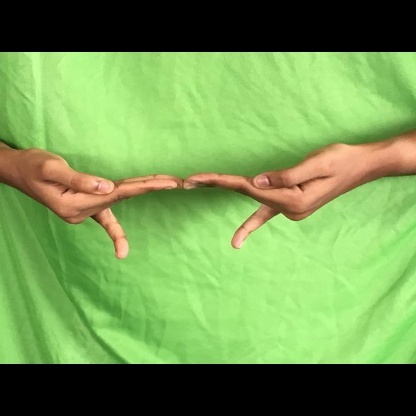
Mudra: Khatva